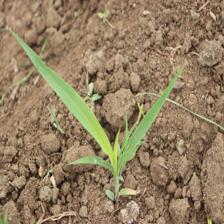
Label: Sorghum